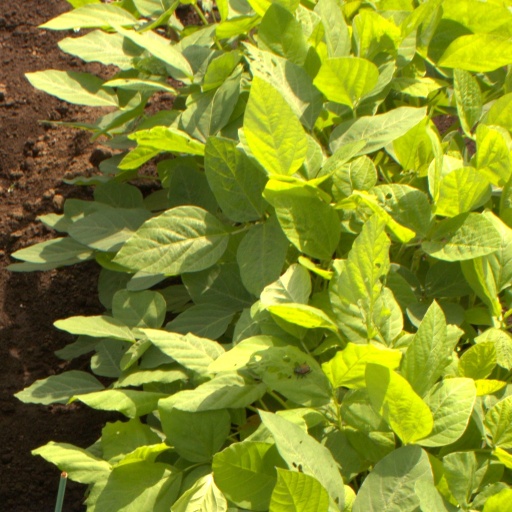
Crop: soybean